Paulo Dybala

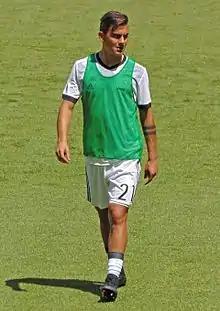
Dybala warming up for Juventus in 2017

On 29 April 2012, US Città di Palermo president Maurizio Zamparini announced the signing of Dybala stating, "We have got Paulo Dybala – the new Sergio Agüero." Later the same day, however, Instituto's general secretary José Teaux stated that the man who had completed the negotiations with Palermo did not have the mandate to sell Dybala. Nonetheless, on 20 July 2012 Palermo released a press announcement confirming the signing of Dybala, who signed a four-year deal with the Sicilian club. According to the financial filing of the club, the transfer fee was €8.64 million.